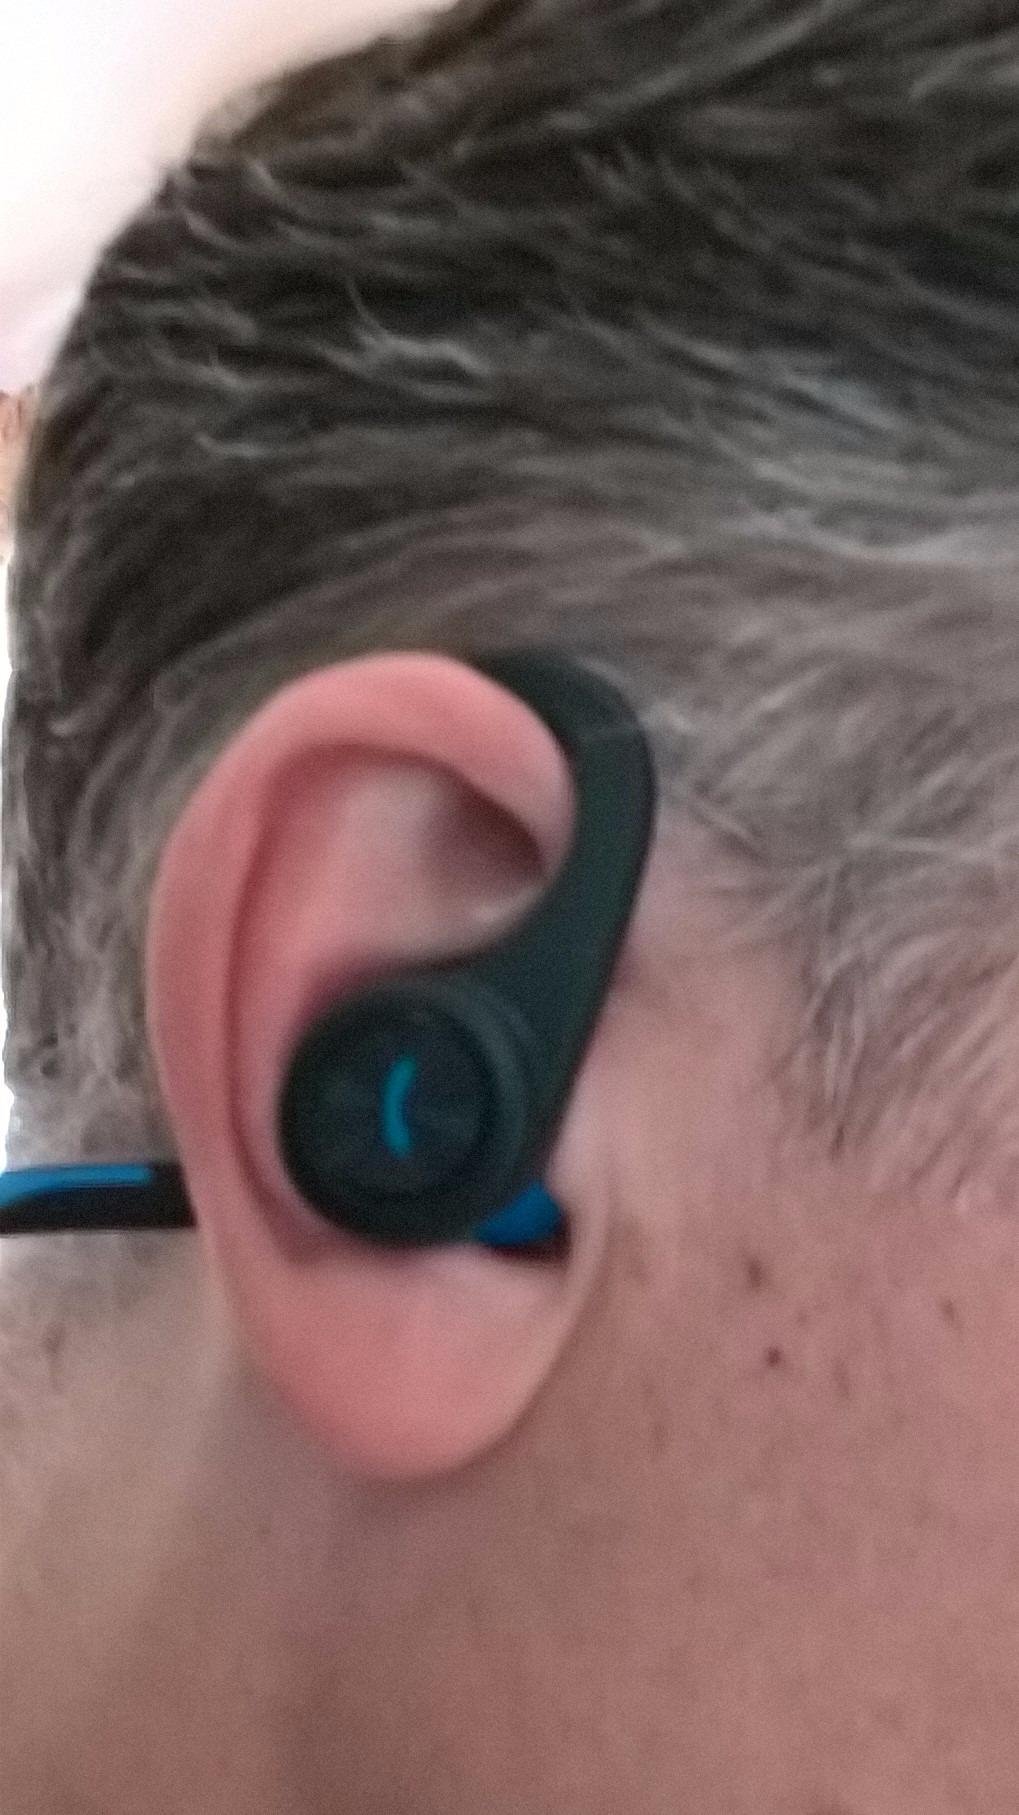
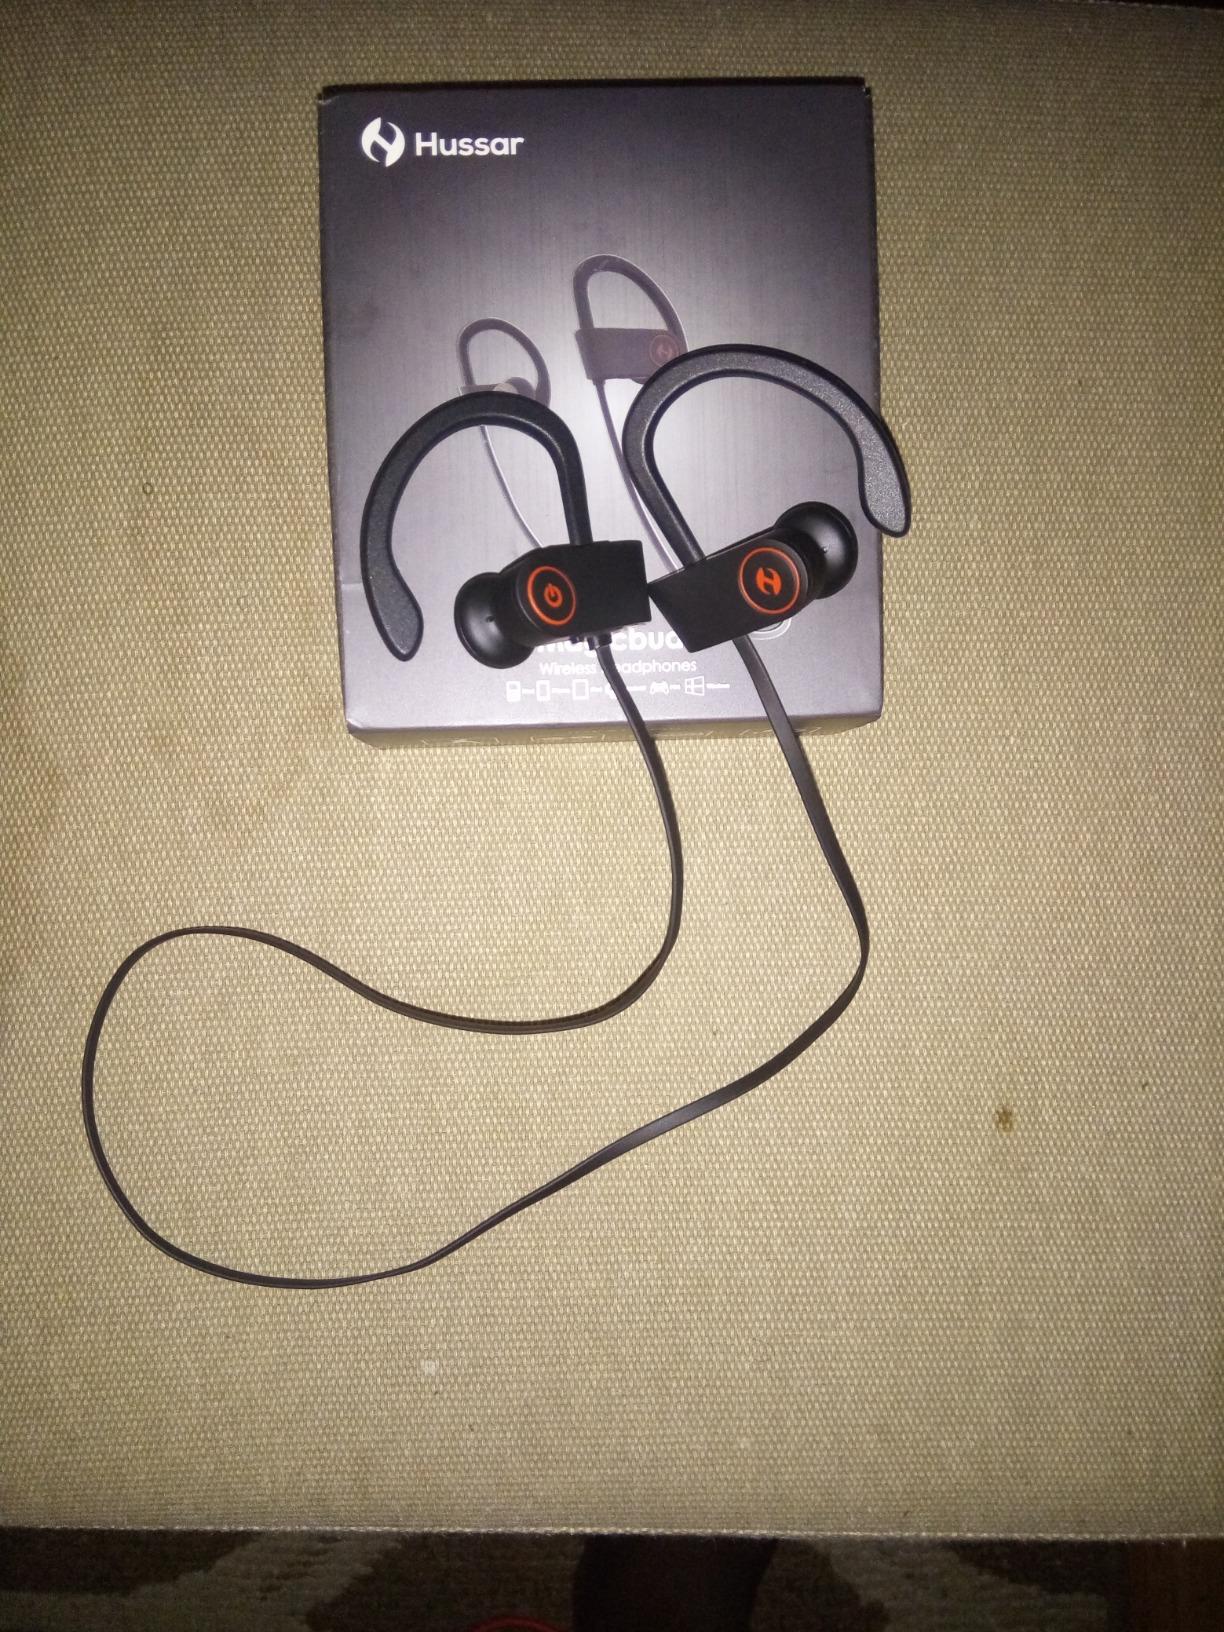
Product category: headphones
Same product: no